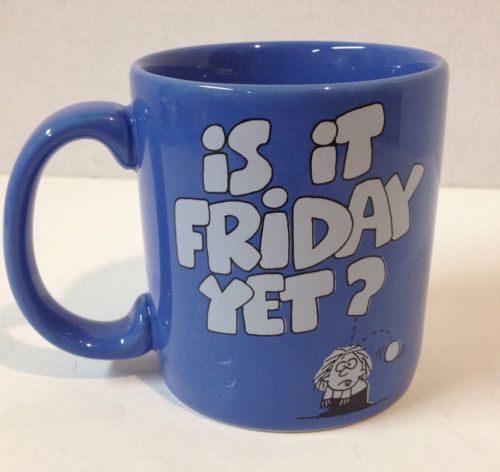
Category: mug